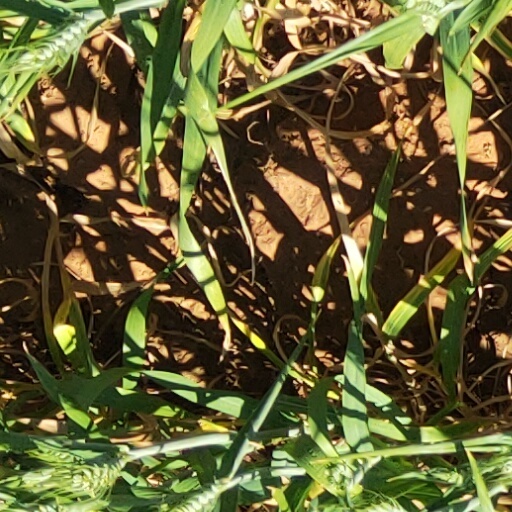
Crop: wheat